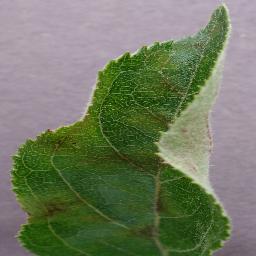
Label: Apple___Apple_scab